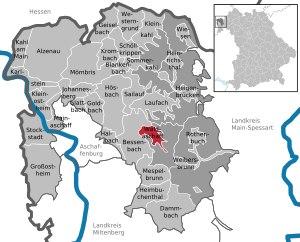
Waldaschaff est une commune allmeande de Bavière, située dans l'arrondissement d'Aschaffenbourg et le district de Basse-Franconie.